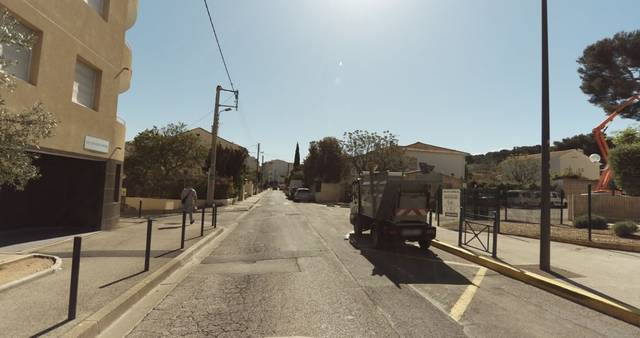
Region: France
Coordinates: 43.099, 5.889